Sudanese Greeks

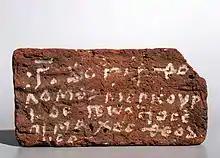
Brick with Greek letter from Faras, between the 9th and 12th century, exhibited in the Faras Gallery at the National Museum in Warsaw

Nubian Greek culture followed the pattern of Egyptian Greek and Byzantine Greek civilization, expressed in Nubian Greek art and Nubian Greek literature. The earliest attestations of Nubian Greek literature come from the 5th century; the Nubian Greek language resembles Egyptian and Byzantine Greek; it served as a "lingua franca" throughout the Nubian Kingdoms, and had a creolized form for trade among the different peoples in Nubia.